Greyson Chance

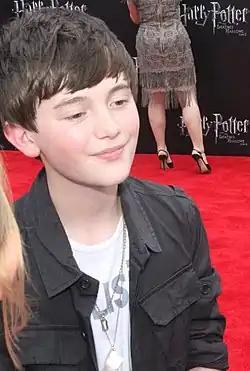
Chance at the film premiere of "Harry Potter and the Deathly Hallows – Part 2" in July 2011

His debut single, "Waiting Outside the Lines", was released to iTunes on October 26, 2010. It was released digitally in the UK on December 9. The single also contained a remix featuring Filipino singer Jake Zyrus (then Charice), as well as studio versions of his covers of Lady Gaga's "Paparazzi" and "Fire" by Augustana. Throughout December, Chance appeared at We Day 2010 in downtown Toronto at the Air Canada Centre, where he performed the latter, and visited both Paris and London, appearing on local radio stations and giving private concerts in both cities. On February 5, 2011, Chance entered the National spotlight again with a performance of "Waiting Outside the Lines" on CBS's "Early Show", while stopping through New York on Miranda Cosgrove's Dancing Crazy Tour. He then started the Waiting 4U tour with Australian pop/R&B singer Cody Simpson on April 9 in Ivins, Utah. The tour ended on May 18, 2011, in Portland, Oregon.